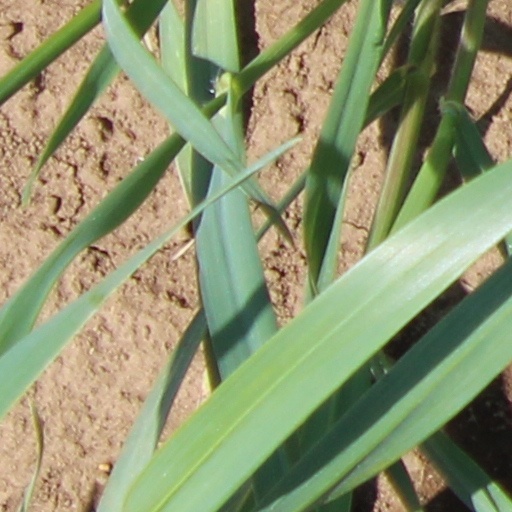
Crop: wheat